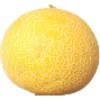
Label: Cantaloupe 1